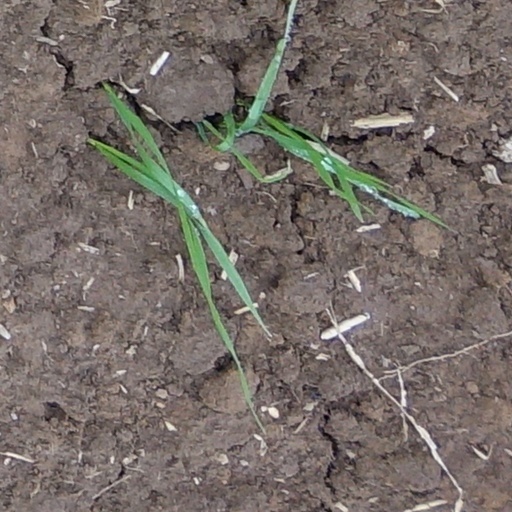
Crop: wheat